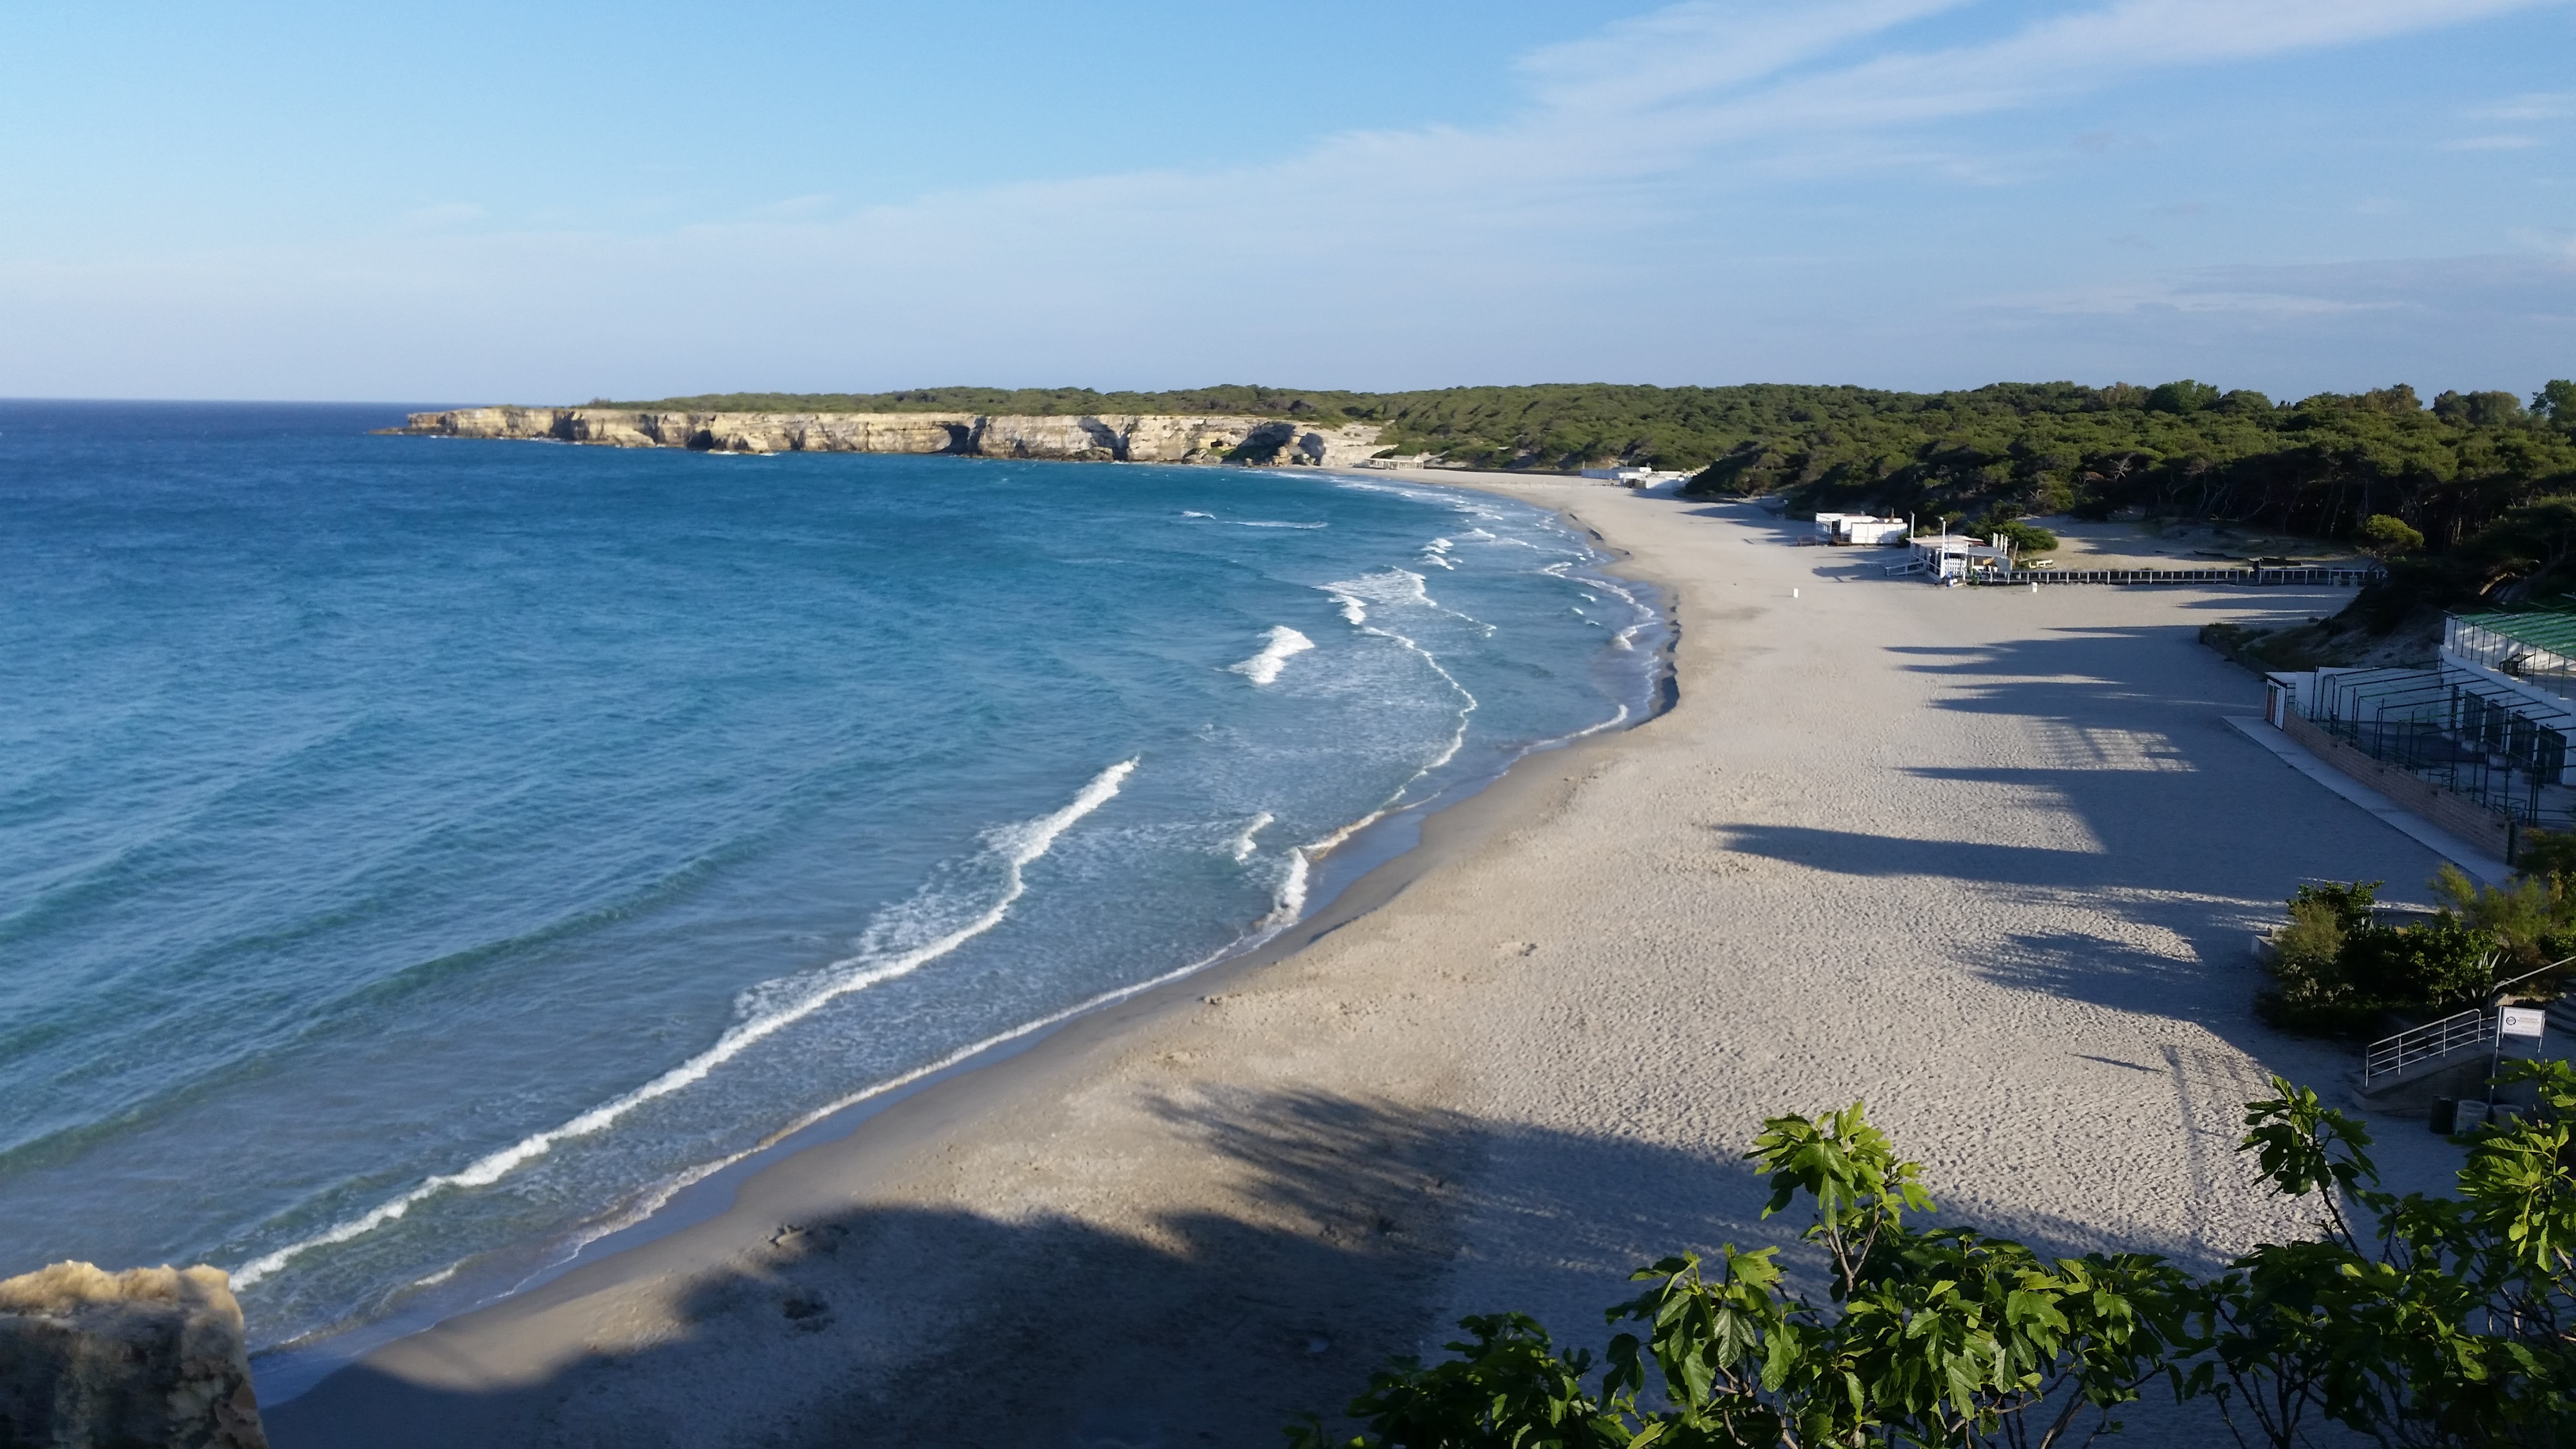
beach, sea, coast, ocean, shore, wave, vacation, cove, bay, terrain, body of water, cape, landform, salento, wind wave